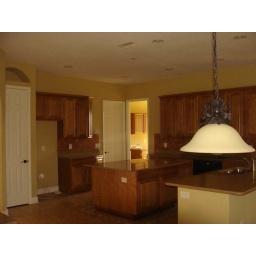
Has granite countertops and tile backsplash. The microwave above the stove is missing.